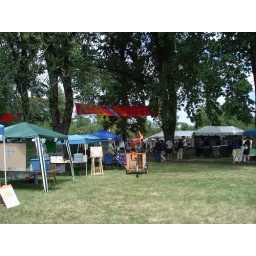
Looking at the volcano exploding( liquid nitrogen in plastic bottles dropped into water buckets) It was a geoscience exhibit